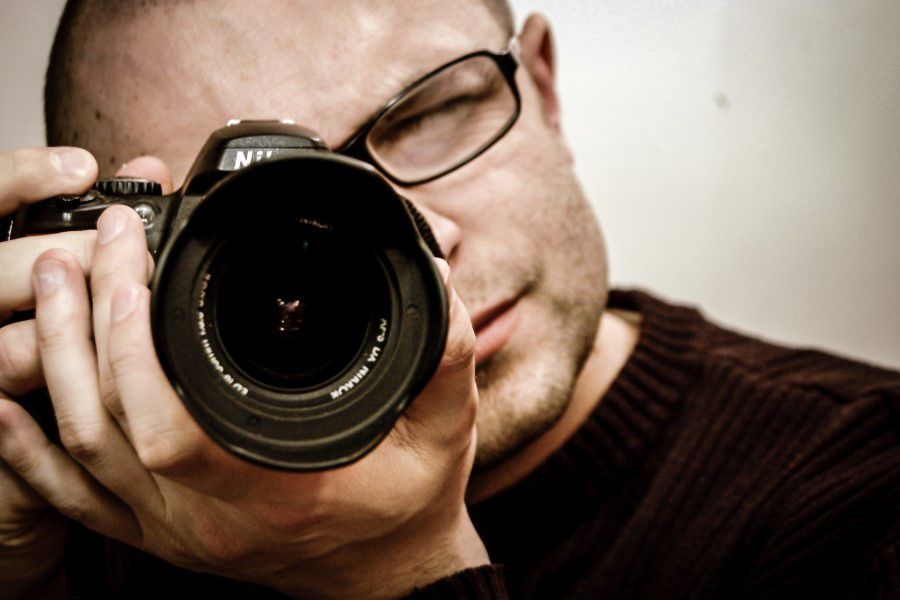
cameras optics, photograph, photographer, camera lens, lens, camera, photography, Point and shoot camera, Colorfulness, mirrorless interchangeable lens camera, reflex camera, digital camera, glasses, single lens reflex camera, close up, human, stock photography, camera accessory, digital slr, selfie, reflection, flash photography, portrait